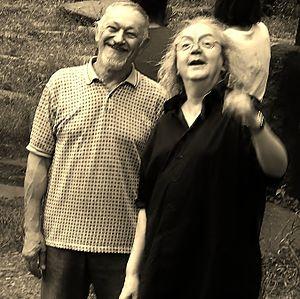
Hovik Vardoumian [lire Vartoumian, de vart, la rose] est un écrivain arménien, auteur de nouvelles et de romans.